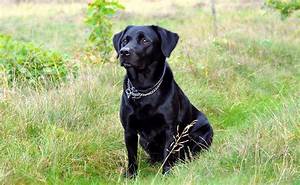
Label: dog